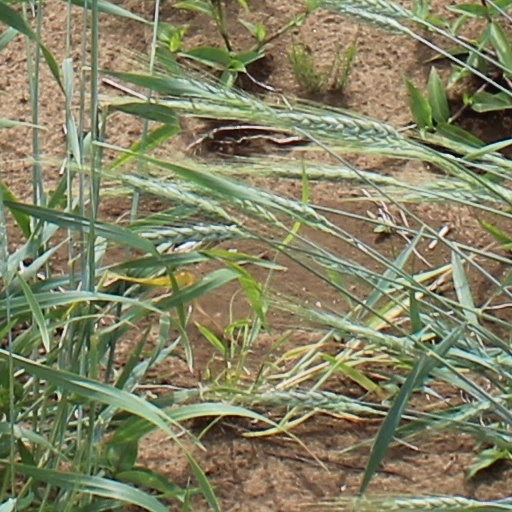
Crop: wheat